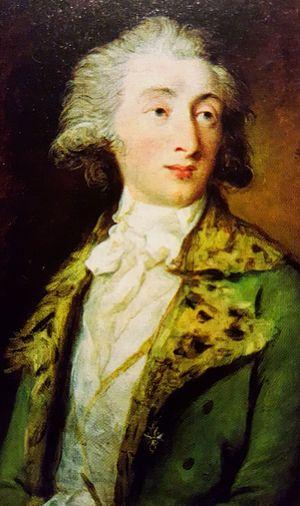
Karl Daniel Friedrich Bach, né en mai 1756 à Potsdam et mort le 8 avril 1829 à Breslau, est un peintre, dessinateur, sculpteur et professeur d'arts plastiques allemand.